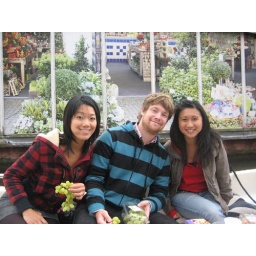
Photo against the backdrop of the flower market by Koningsplein